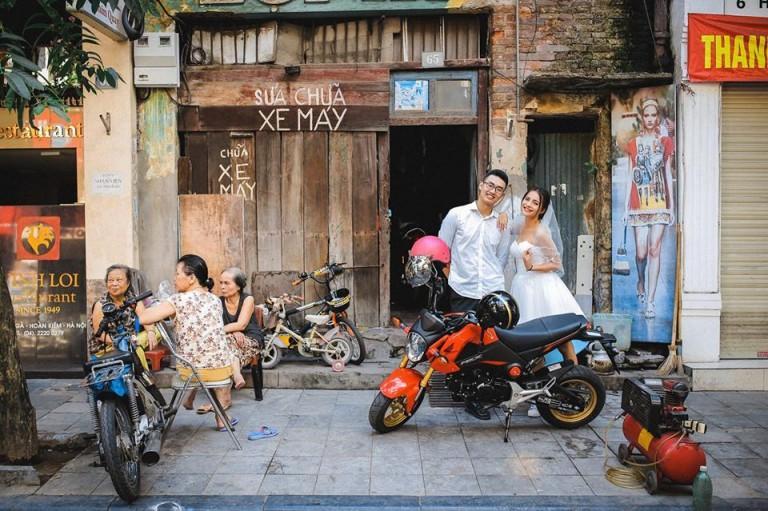
hai cái nón bảo hiểm trên chiếc xe mô tô có một cái màu hồng và một cái màu đen